Mass media and American politics

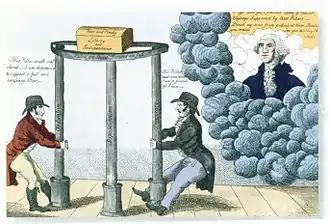
Federalist poster about 1800. Washington (in heaven) tells partisans to keep the pillars of Federalism, Republicanism and Democracy

With the formation of the first two political parties in the 1790s, Both parties set up national networks of newspapers to provide a flow of partisan news and information for their supporters. The newspapers also printed pamphlets, flyers, and ballots that voters could simply drop in the ballot box.